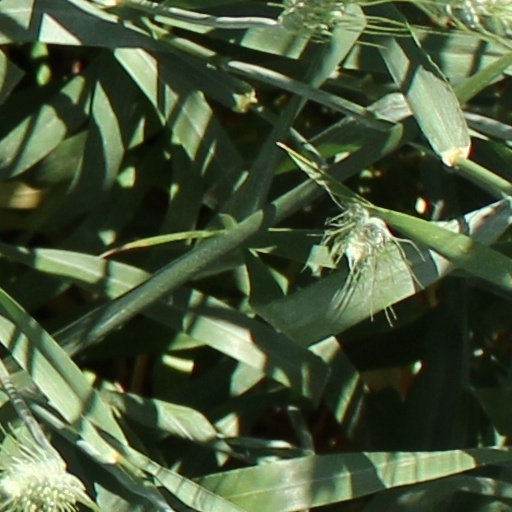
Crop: wheat